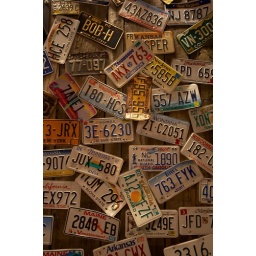
Stuck on the wall at a bar in Bar Harbor.